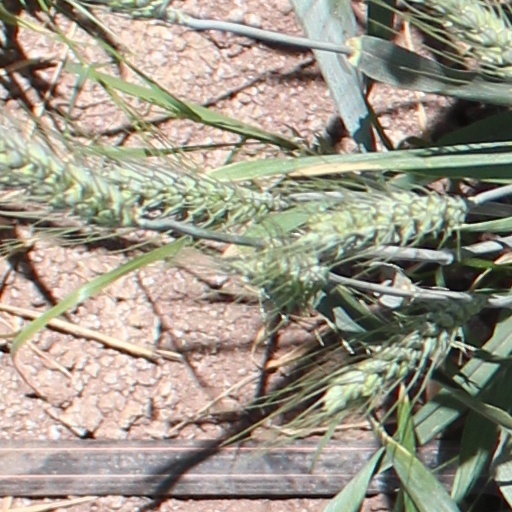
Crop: wheat